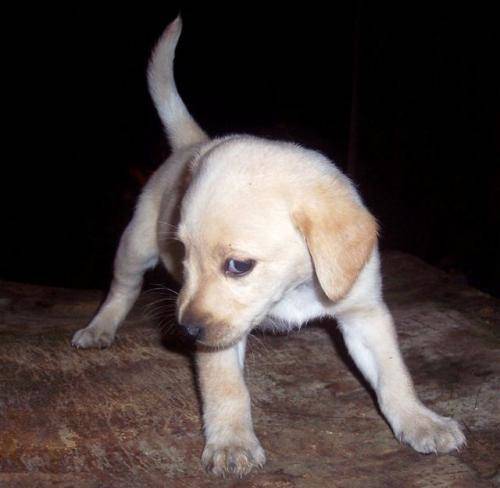
Label: dog